Open Archives Initiative

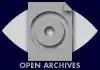
Logo used by the Open Archives Initiative.

The Open Archives Initiative (OAI) was an informal organization, in the circle around the colleagues Herbert Van de Sompel, Carl Lagoze, Michael L. Nelson and Simeon Warner, to develop and apply technical interoperability standards for archives to share catalogue information (metadata). The group got together in the late late 1990s and was active for around twenty years. OAI coordinated in particular three specification activities: OAI-PMH, OAI-ORE and ResourceSync. All along the group worked towards building a "low-barrier interoperability framework" for archives (institutional repositories) containing digital content (digital libraries) to allow people (service providers) harvest metadata (from data providers). Such sets of metadata are since then harvested to provide "value-added services", often by combining different data sets.